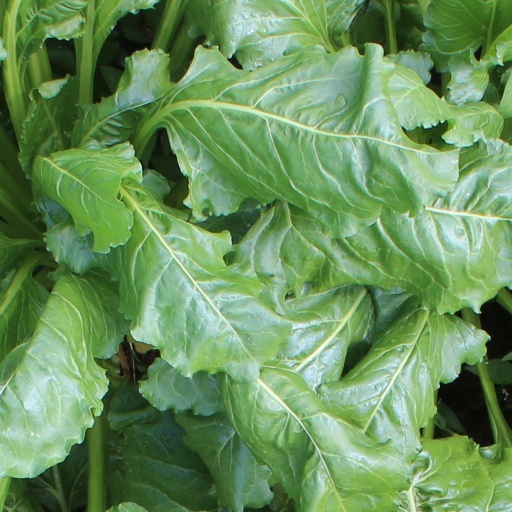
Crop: sugar beet